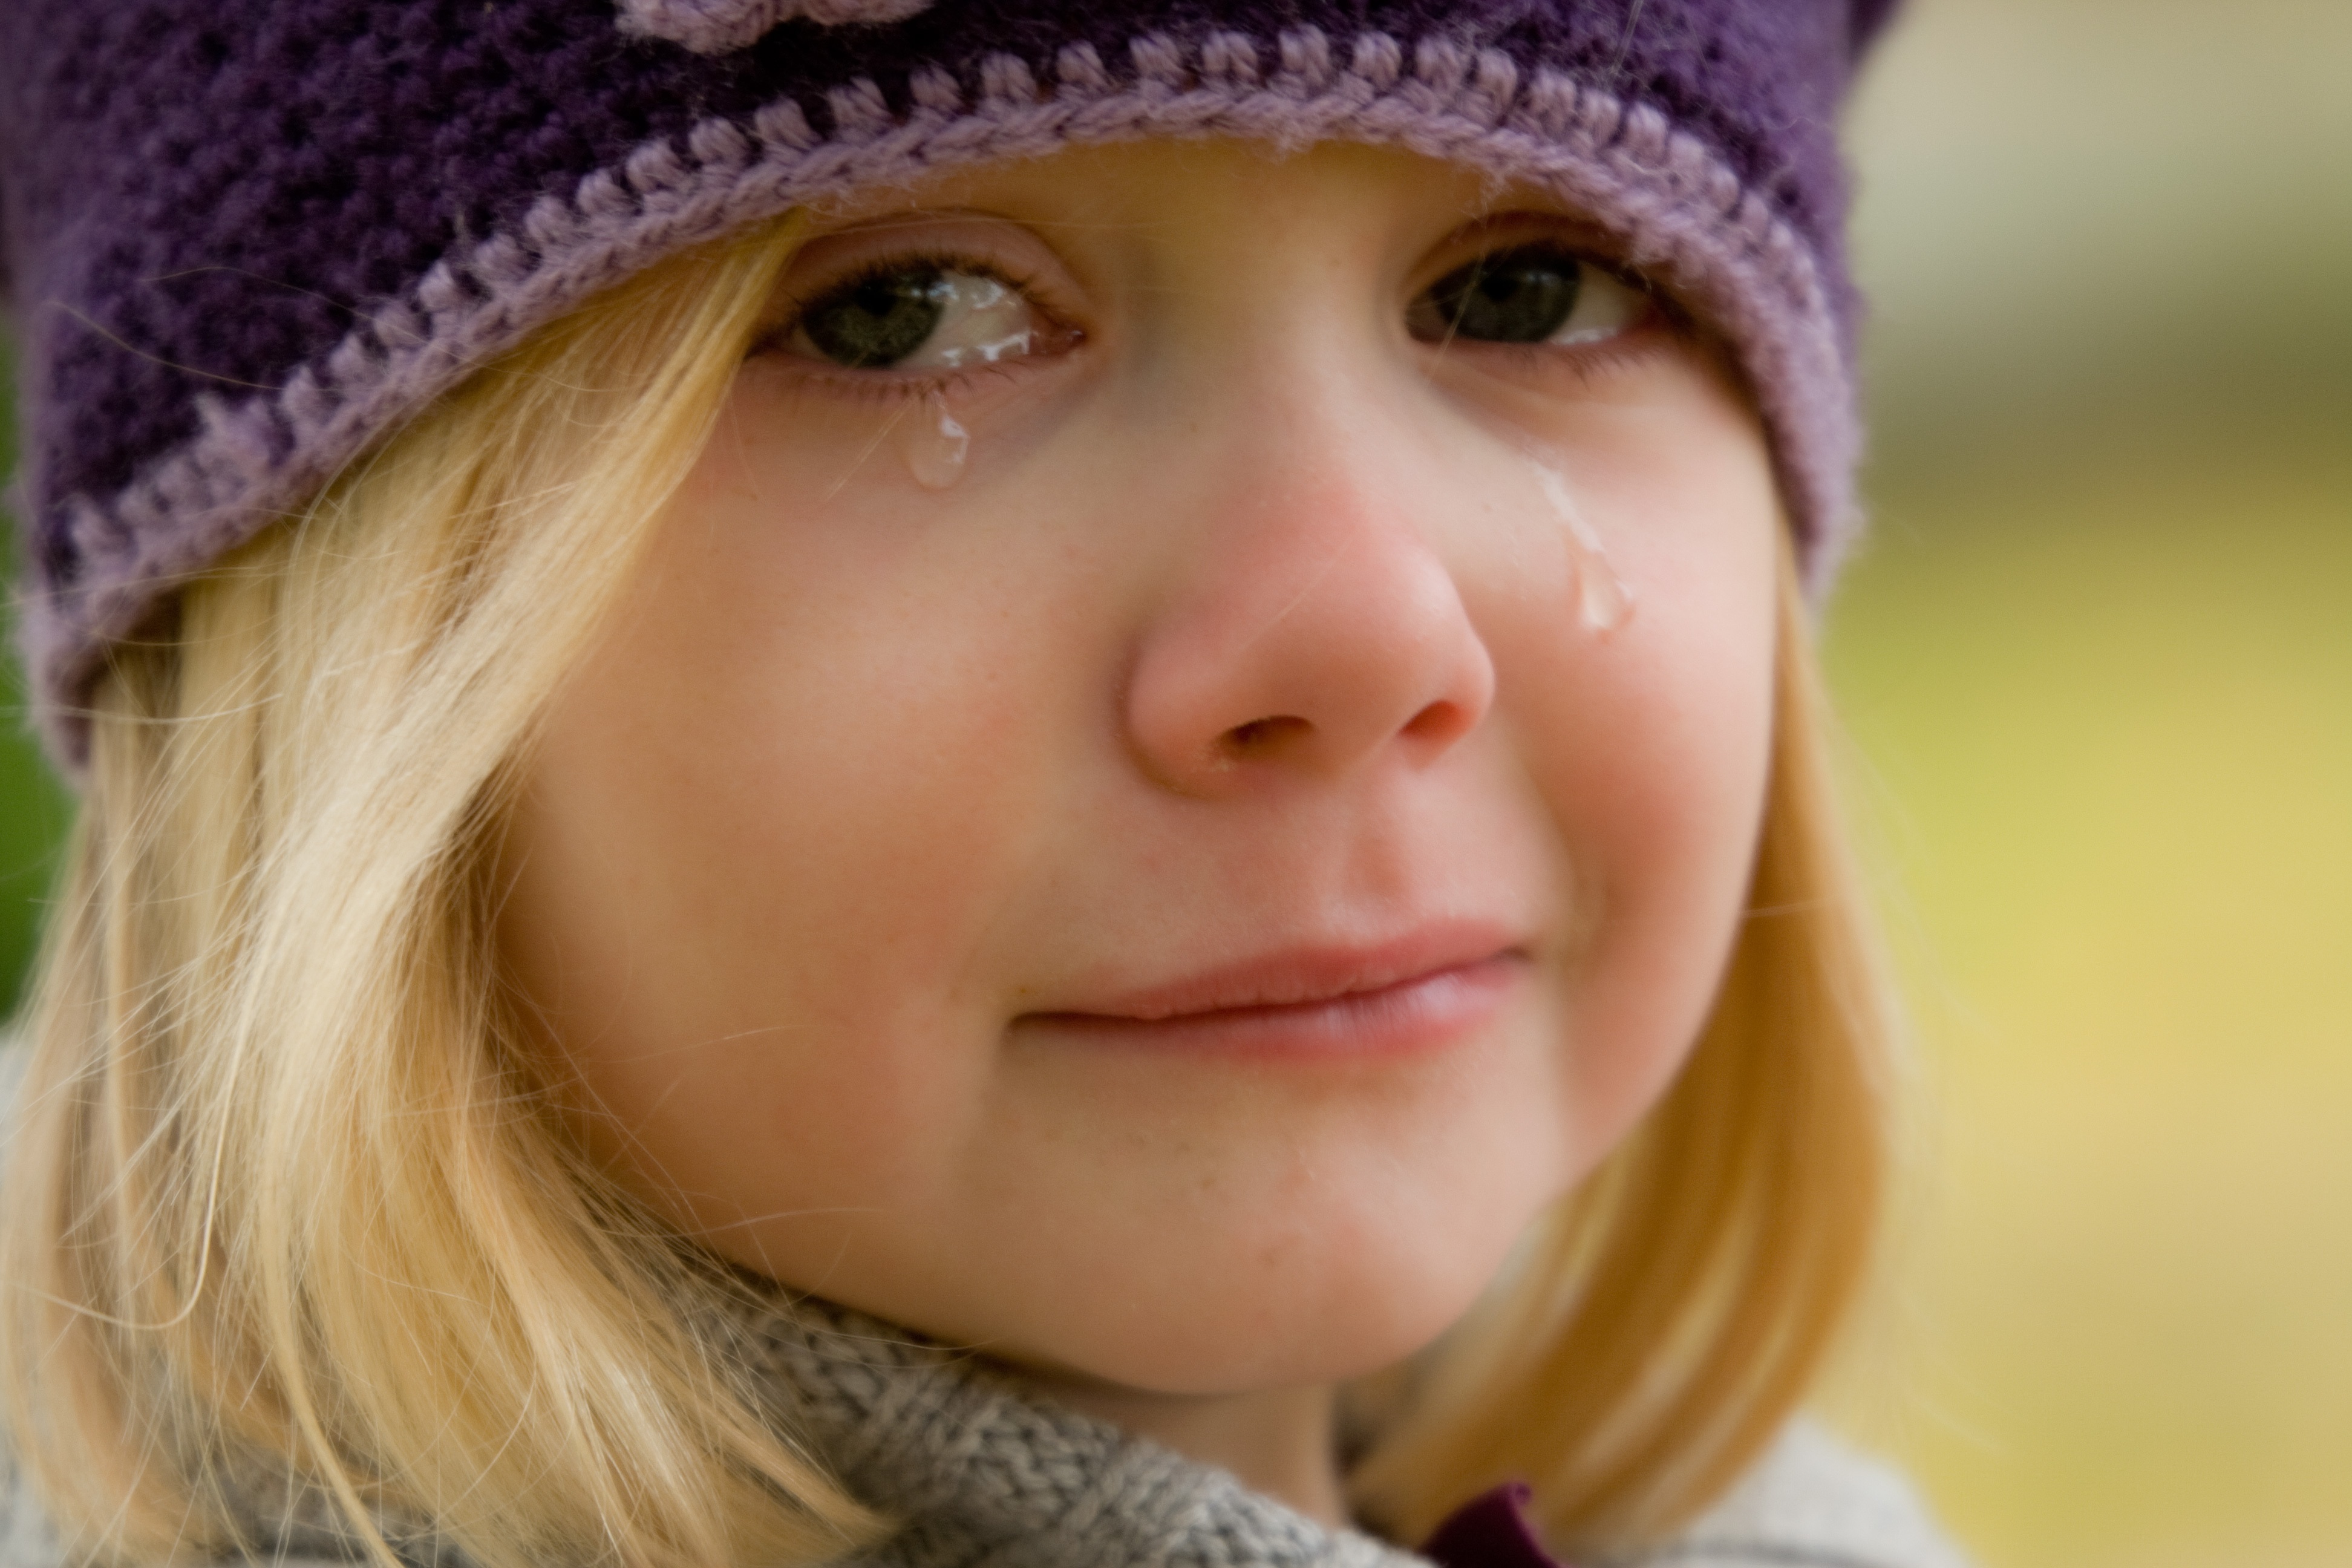
person, girl, photography, portrait, model, autumn, child, hat, clothing, pink, facial expression, smile, cry, close up, human body, face, nose, children, dress, infant, toddler, eye, head, skin, beauty, organ, crying, sweetness, portrait photography, child model